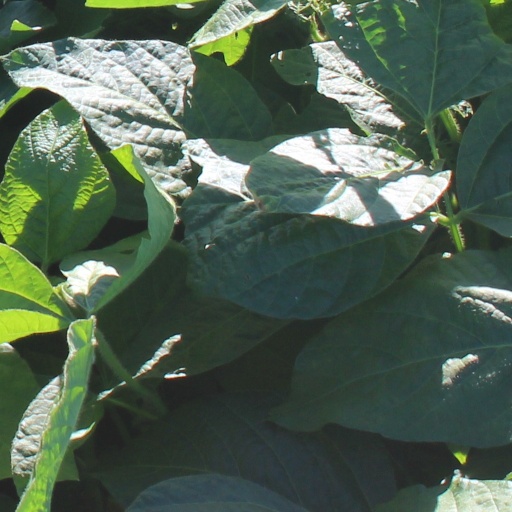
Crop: soybean